Stereosternum

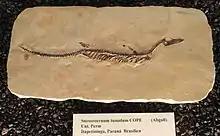
Fossil juvenile

There is ample evidence to suggest that mesosaurs may have been the oldest known amniotes that displayed extended embryo retention, which could have been either oviparous or viviparous within the same species. When laying their embryos on land, they mostly would have done it on coastal and moist areas and could have buried the eggs as a way to avoid desiccation. Also, when looking at the anatomical structure of the mesosaur pelvic region, the evidence of the fusion of the ribs to the two sacral vertebrae, as well as a weak articulation between these ribs and the Iliac blade, suggests that mesosaurs had the capability to move on dry land and to deposit their eggs on land, plausibly close to water. The females probably carried one to two embryos at a time and the hatchings are interpreted to be about 10% of the adult body length. When comparing mesosaurs and their size differences between the adults and hatchlings to how monotremes and marsupials raise their young, the idea that parental care of the offspring or of the eggs until hatching occurring in mesosaurs is up for speculation.